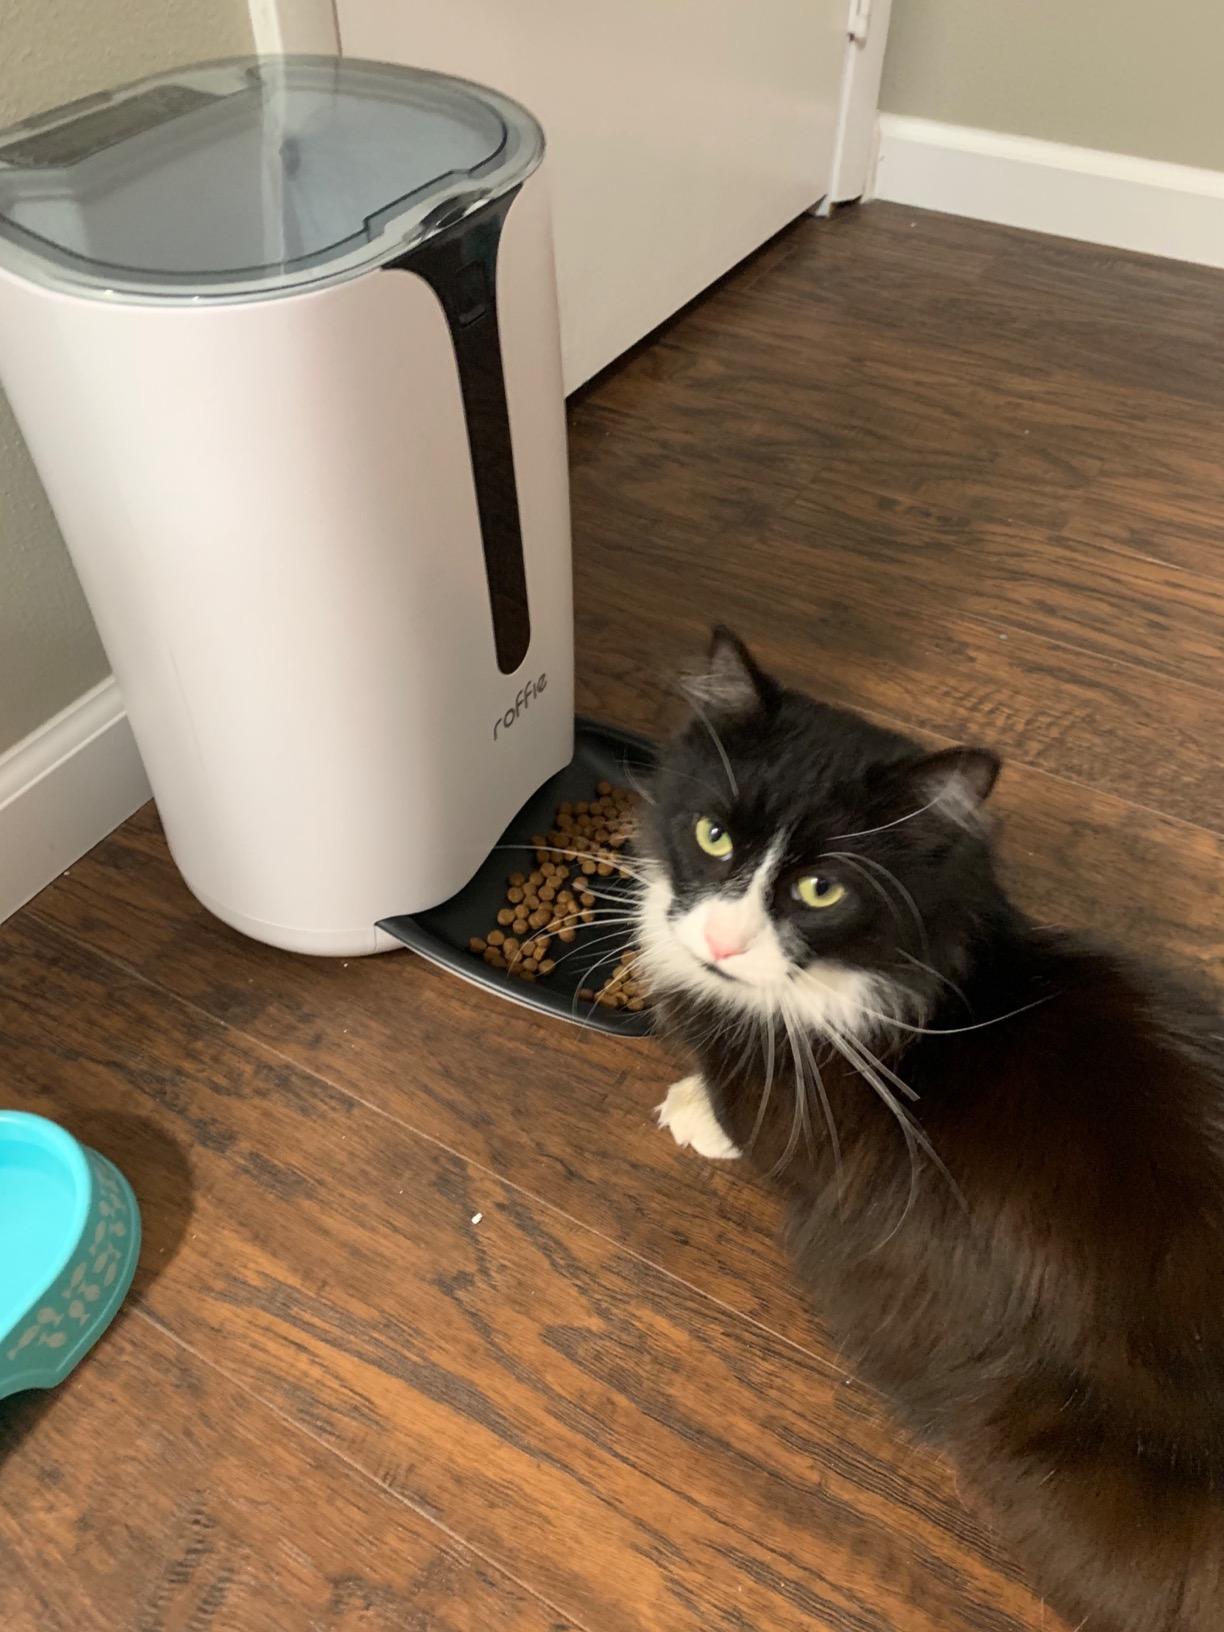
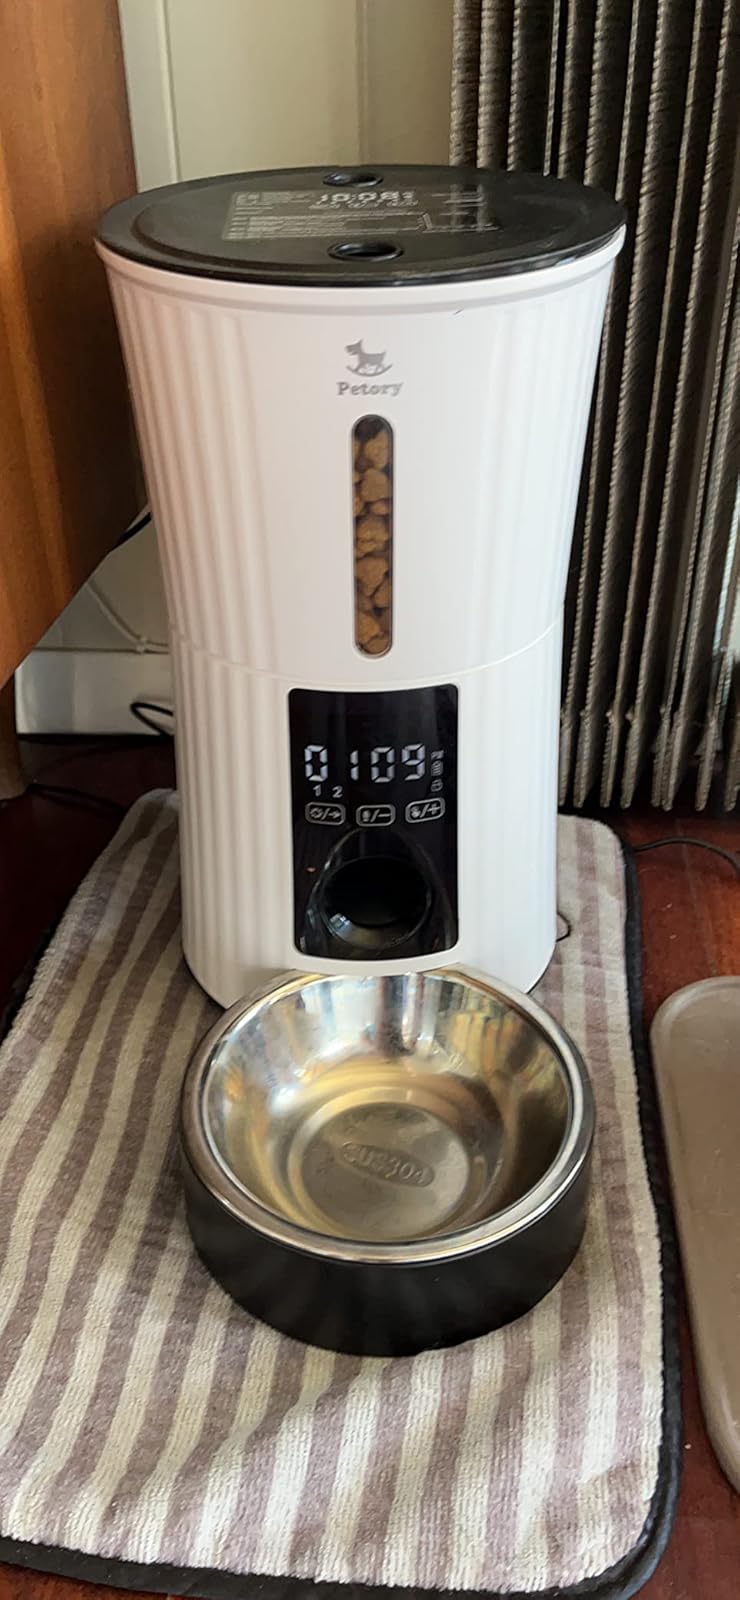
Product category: items_feeder
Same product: no